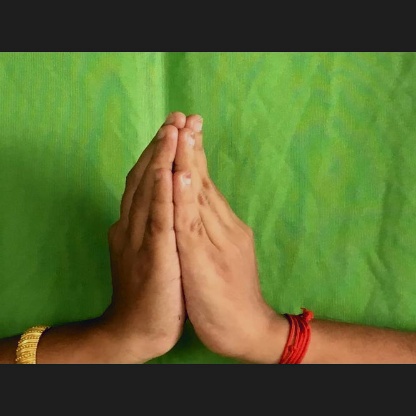
Mudra: Anjali